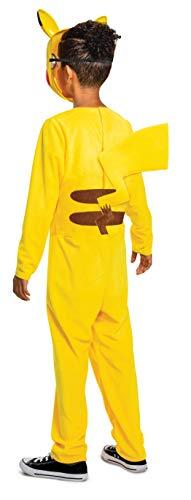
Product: Disguise Pikachu Pokemon Classic Costume
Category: Toys & Games | Dress Up & Pretend Play | Costumes
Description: POKEMON.
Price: $22.99
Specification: ProductDimensions:39x14x1inches|ItemWeight:14.4ounces|ShippingWeight:14.4ounces(Viewshippingratesandpolicies)|ASIN:B07NF1L55Y|Itemmodelnumber:90121L|Manufacturerrecommendedage:4-5years